Rhodesian mission in Lisbon

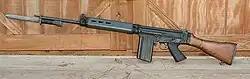
An FN FAL battle rifle with a wooden stock.

Having spent the previous week in London, Reedman flew into Lisbon Portela Airport on 15 September 1965. He was met there by the Portuguese Foreign Ministry's assistant chief of protocol, Luis Quartim Bastos, and three Rhodesian officials, who had arrived a fortnight before. Nobody from the British Embassy was present. Bastos told a reporter that he was at the airport on Nogueira's behalf to accord Reedman "the classic welcome for the arrival of heads of mission". Speaking the next day, Reedman appeared genial and optimistic. "We [Portugal and Rhodesia] have everything in common," he said, "including the will for survival, an awareness of the true situation overseas, and a greater feeling towards what we are doing."